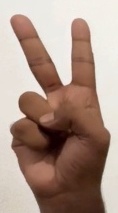
ASL sign: V